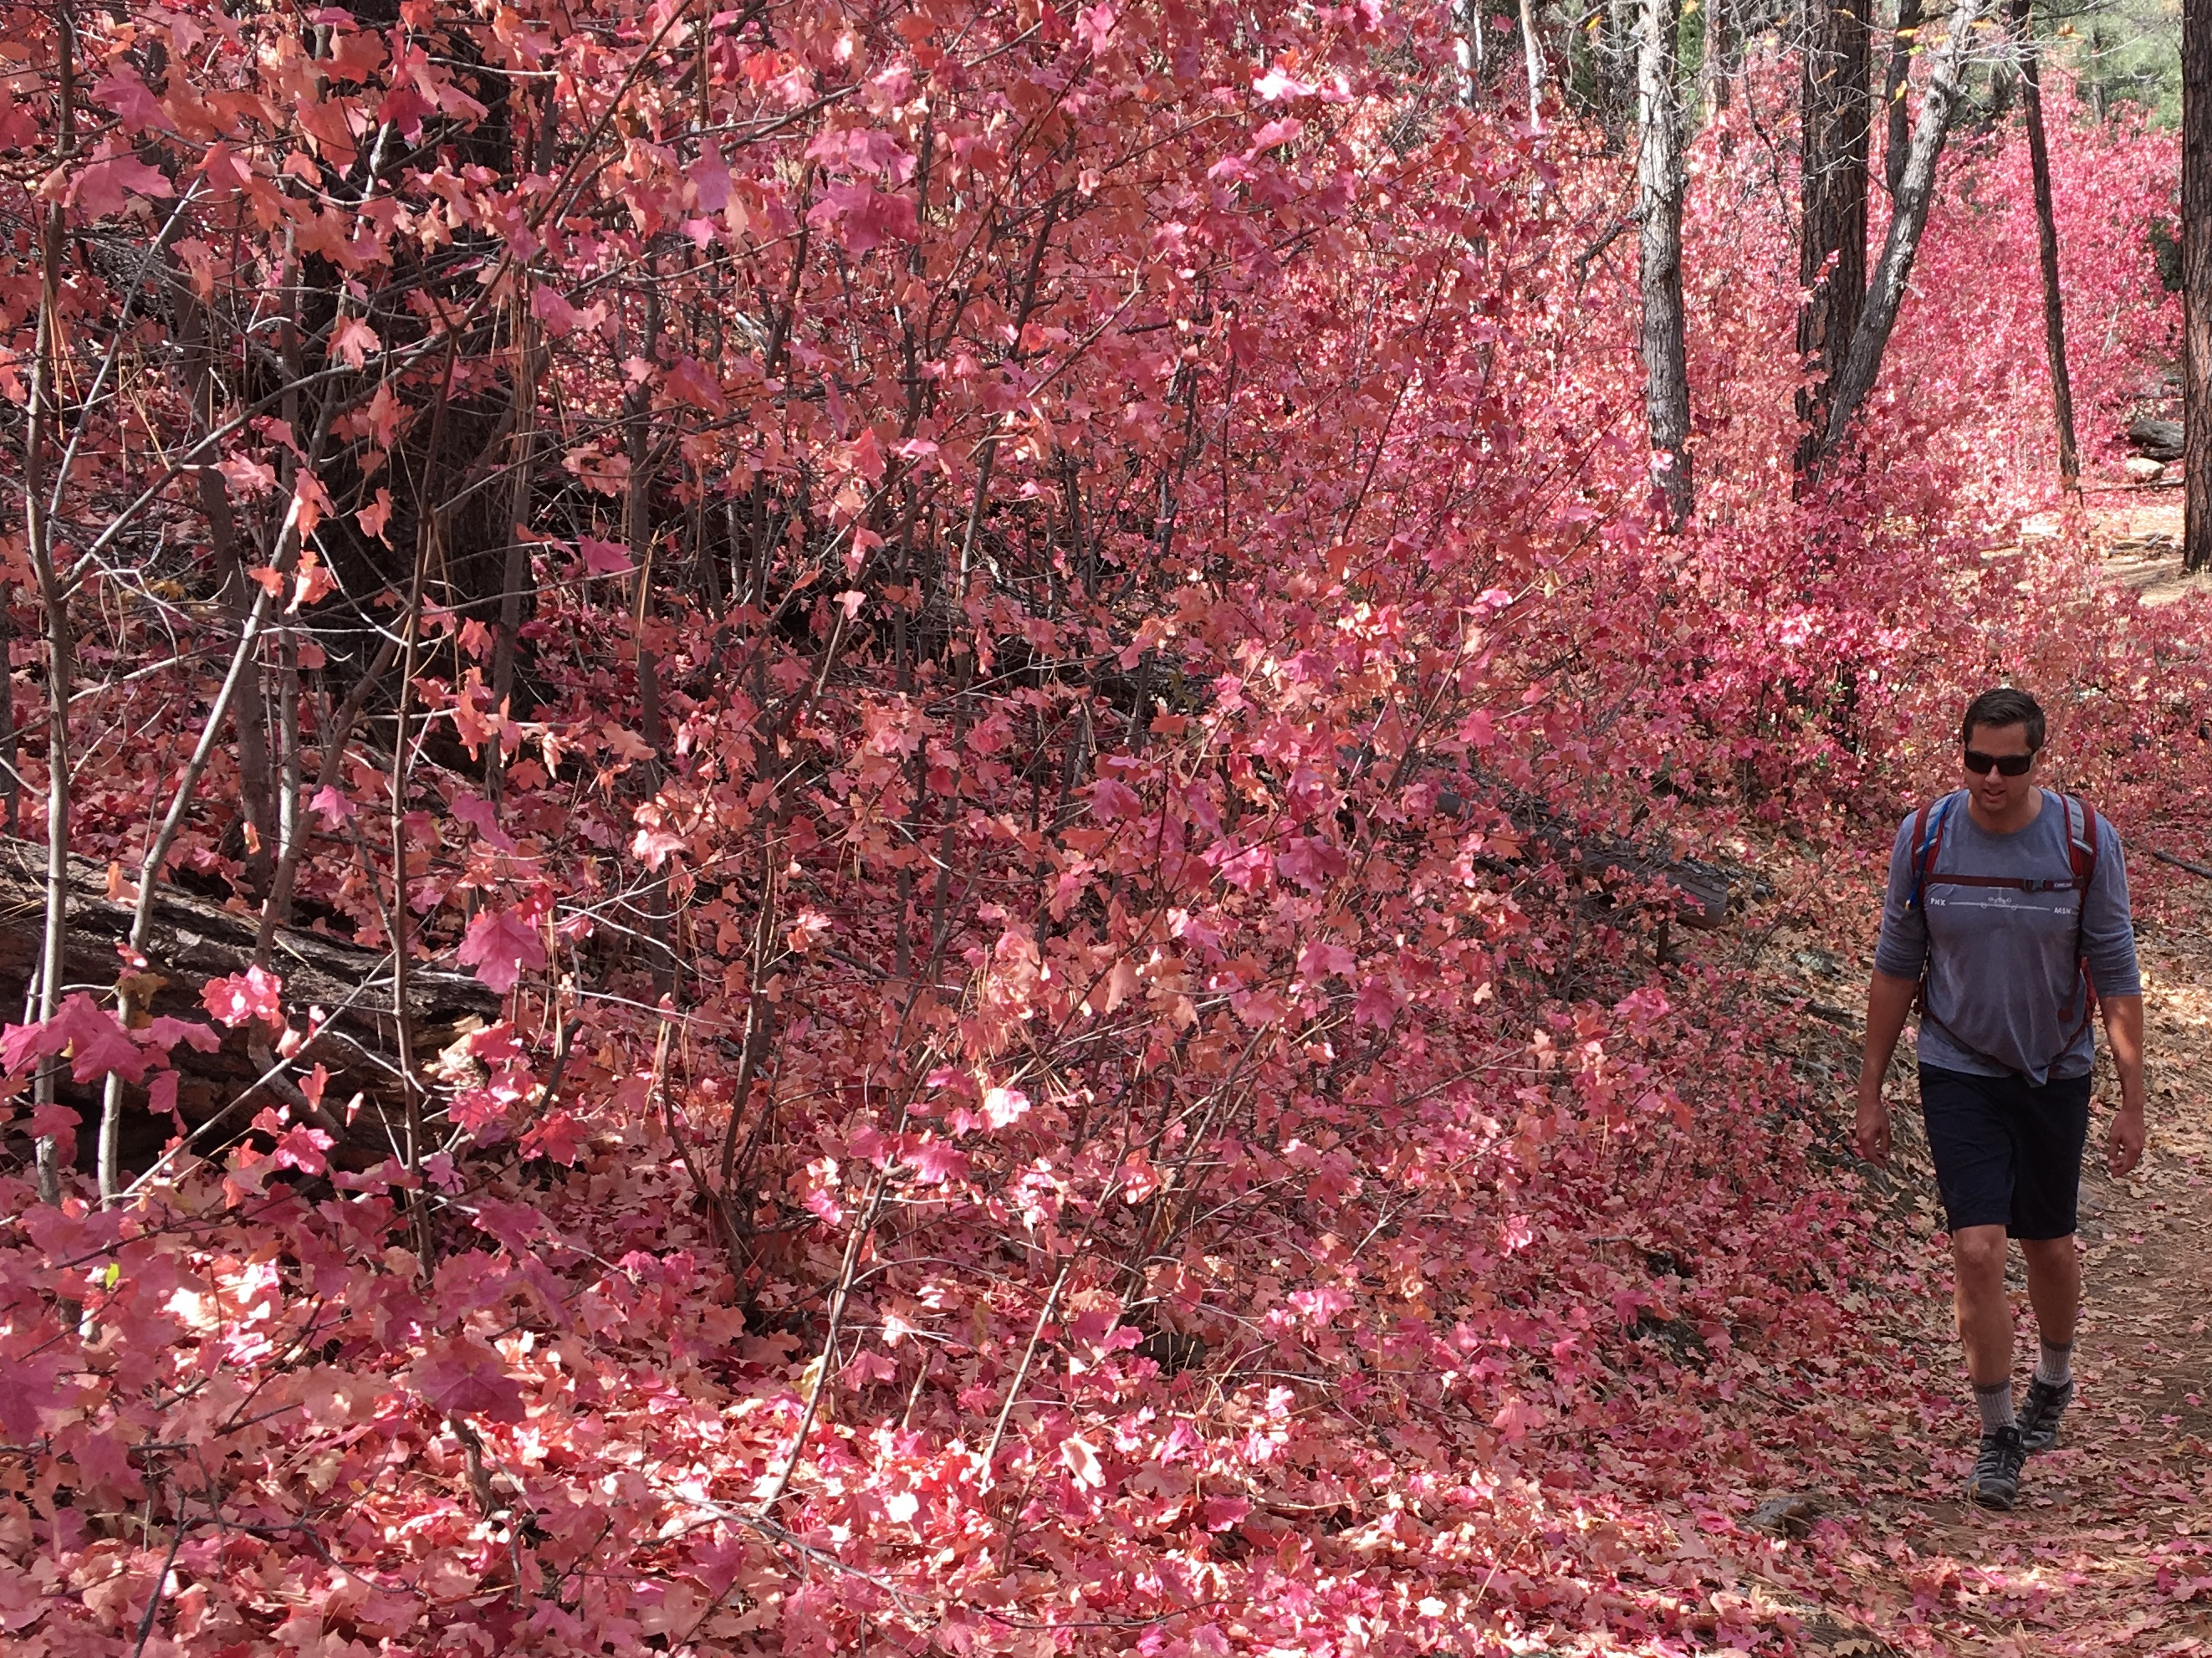
tree, branch, blossom, plant, leaf, flower, spring, produce, autumn, flora, season, cherry blossom, shrub, flowering plant, woody plant, land plant